Kalabubu

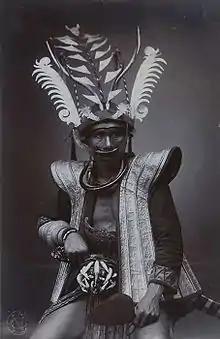
A Nias man dressed as a warrior with the kalabubu around his neck.

Kalabubu is associated with tribal warfare and the practice of headhunting ("mangai binu"). The kalabubu symbolizes masculinity, triumph in warfare, heroism, and warrior. Historically, only men that have demonstrated prowess in warfare and have decapitated the head of the enemy were allowed to wear the kalabubu. The wearer is usually seen as a kind of warrior hero of the village. The Kalabubu is also worn during the ceremonial war dance. Nowadays, most Nias men wear the kalabubu.